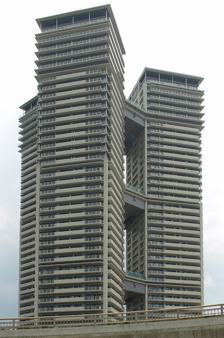
Building: Island Tower Sky Club
Country: Japan
Year built: 2008
Skyscraper in Island City, Fukuoka, Fukuoka Prefecture, Japan An editor has performed a search and found that sufficient sources exist to establish the subject's notability . Please help improve this article by adding citations to reliable sources . Unsourced material may be challenged and removed. Find sources: "Island Tower Sky Club" – news · newspapers · books · scholar · JSTOR ( May 2021 ) ( Learn how and when to remove this message ) Island Tower Sky Club in 2010 The Island Tower Sky Club ( アイランドタワースカイクラブ , Airando Tawaa Sukai Kurabu ) is a skyscraper located in Island City , Fukuoka , Fukuoka Prefecture , Japan . Construction of the 145-metre, 42-storey skyscraper was finished in 2008. External links Official website (in Japanese) 33°39′43″N 130°25′14″E / 33.66194°N 130.42056°E / 33.66194; 130.42056 This article about a Japanese building- or structure-related topic is a stub . You can help Wikipedia by expanding it . v t e